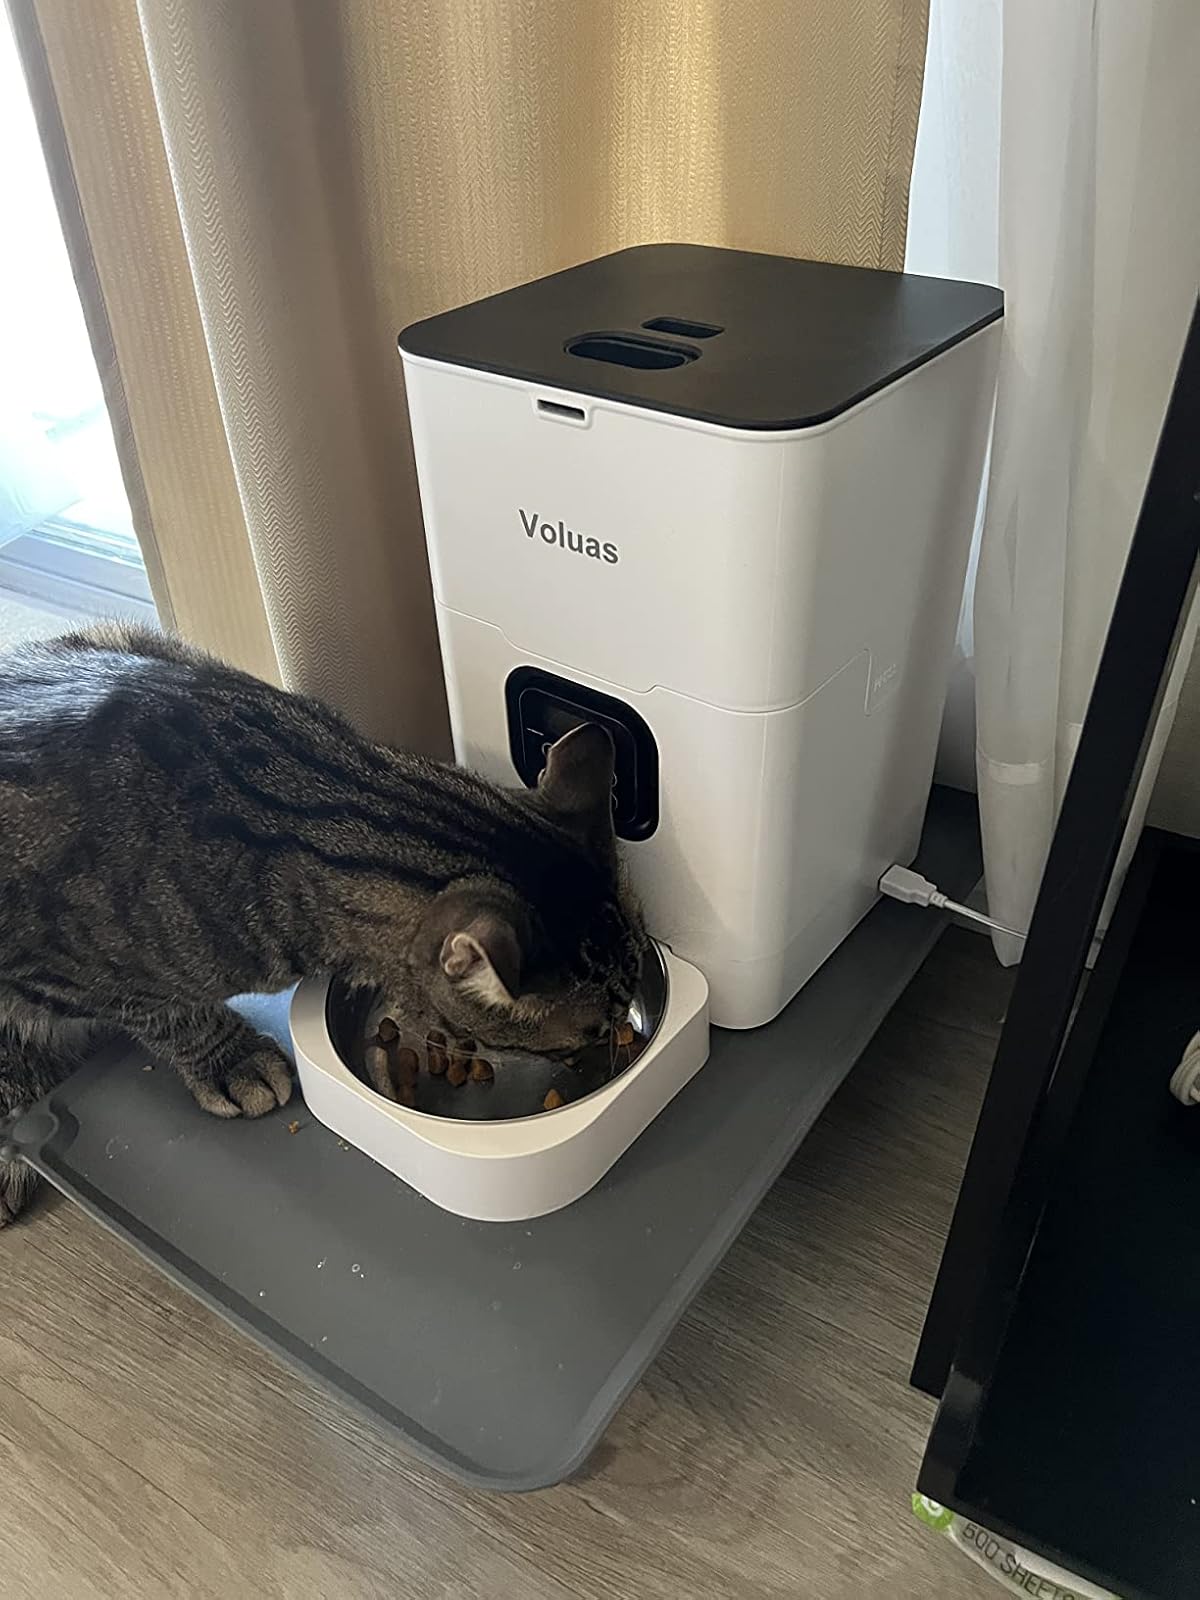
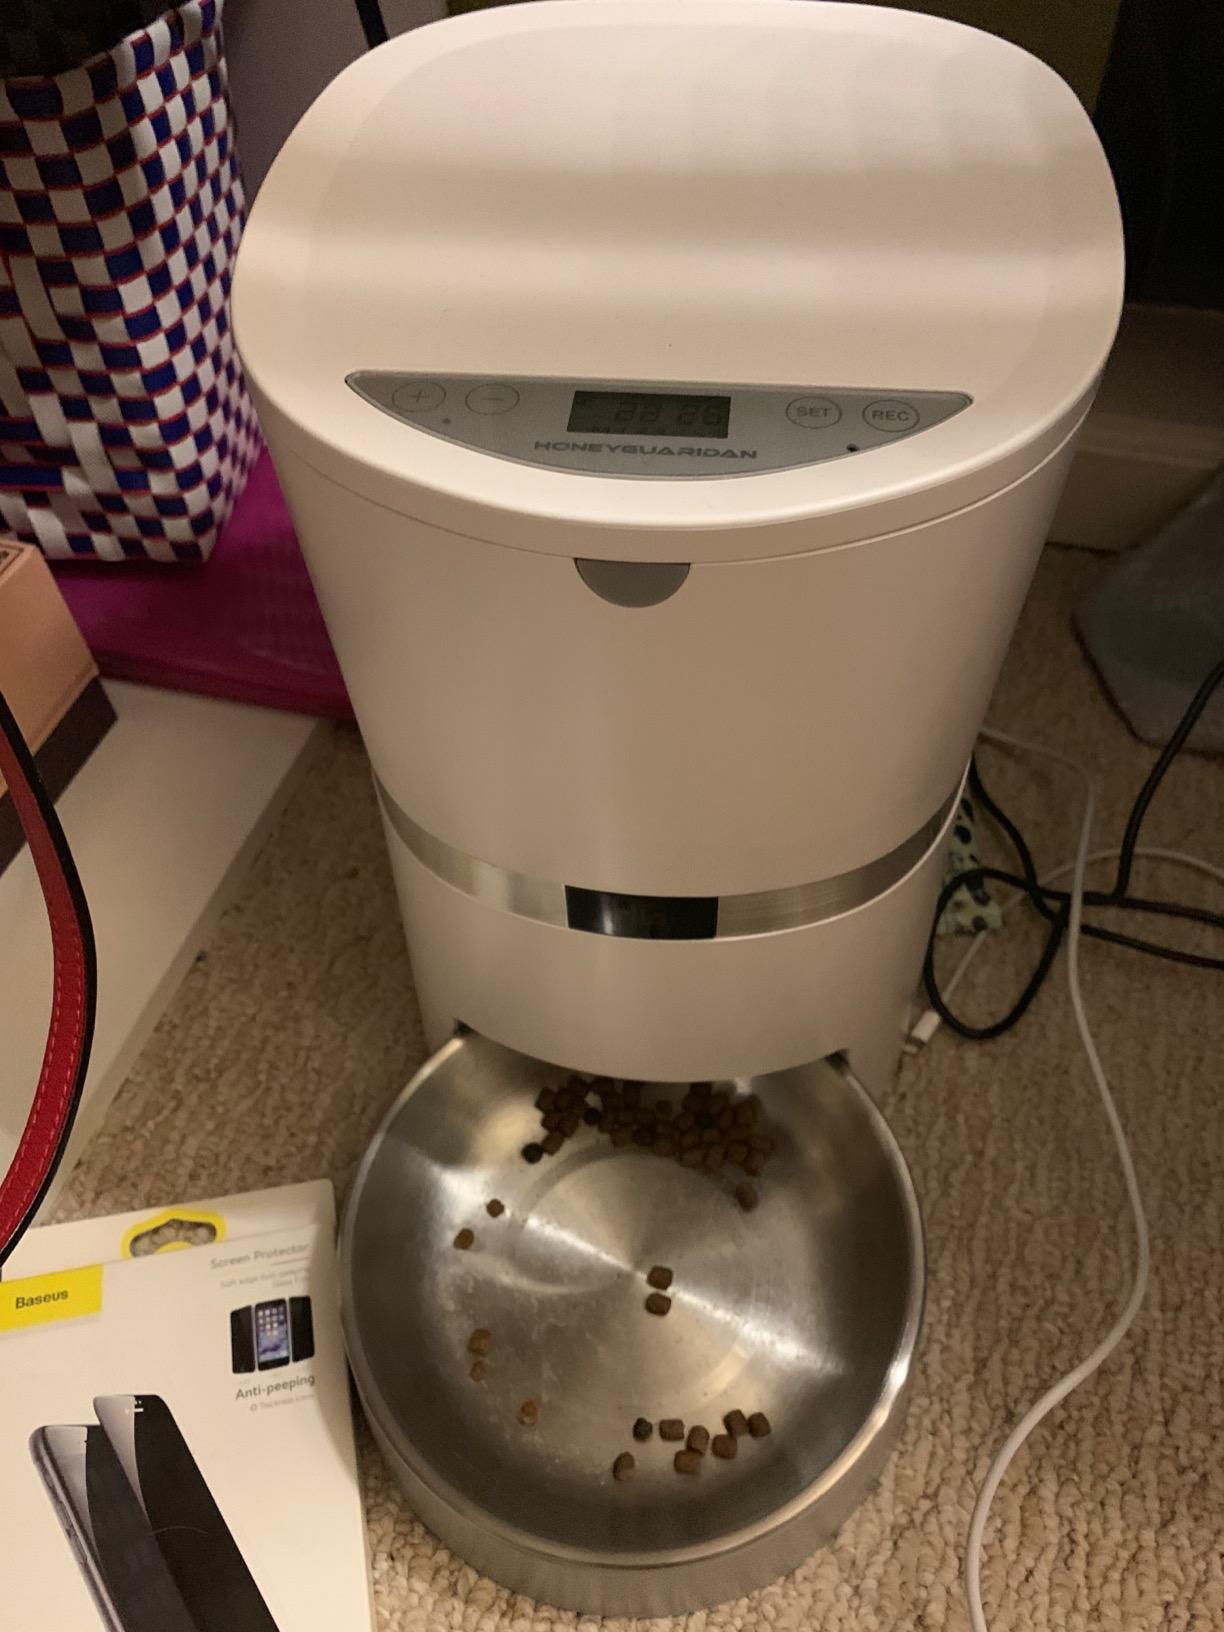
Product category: items_feeder
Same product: no